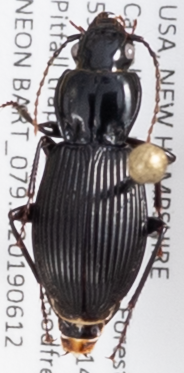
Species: Pterostichus coracinus
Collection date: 2019-06-12
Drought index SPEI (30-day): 0.534
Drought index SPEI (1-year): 1.28
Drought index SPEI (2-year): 1.01